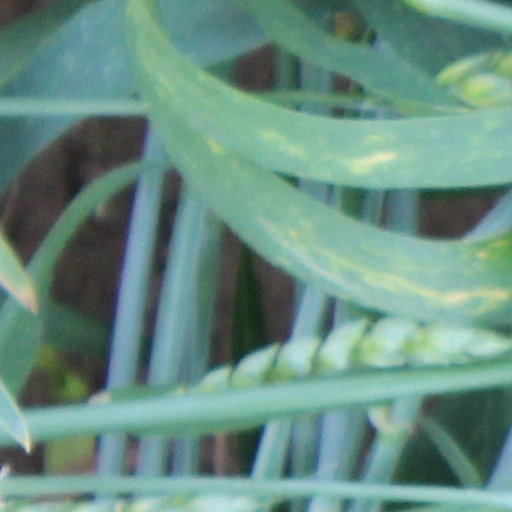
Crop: wheat